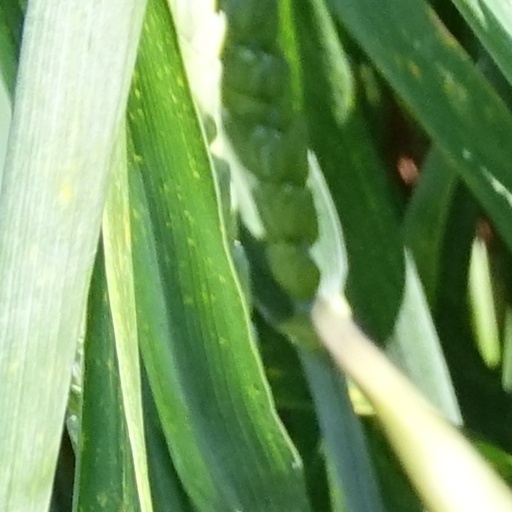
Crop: wheat